National Autonomous University of Mexico

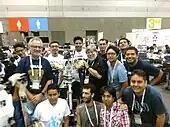
UNAM's robotics' team winning awards in the international Robocup competition.

The National Astronomical Observatory is located in the Sierra San Pedro Mártir mountain range in Baja California, about 130 km south of United States-Mexican border. It has been in operation since 1970, and it currently has three large reflecting telescopes.